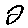
Label: 2